Age of Enlightenment

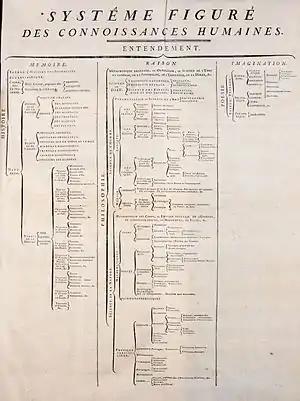
"Figurative system of human knowledge," the structure that the "Encyclopédie" organised knowledge into – it had three main branches: memory, reason, and imagination.

The increased consumption of reading materials of all sorts was one of the key features of the "social" Enlightenment. Developments in the Industrial Revolution allowed consumer goods to be produced in greater quantities at lower prices, encouraging the spread of books, pamphlets, newspapers, and journals – "media of the transmission of ideas and attitudes." Commercial development likewise increased the demand for information, along with rising populations and increased urbanisation. However, demand for reading material extended outside of the realm of the commercial and outside the realm of the upper and middle classes, as evidenced by the bibliothèque bleue. Literacy rates are difficult to gauge, but in France the rates doubled over the course of the 18th century. Reflecting the decreasing influence of religion, the number of books about science and art published in Paris doubled from 1720 to 1780, while the number of books about religion dropped to just one-tenth of the total.